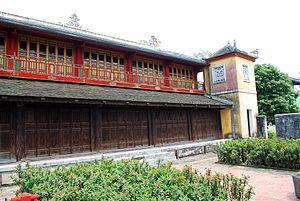
Le palais Diên Thọ est l'un des palais de la Cité impériale de Hué au Viêt Nam. C'est un ensemble d'édifices construits par l'empereur Gia Long en 1803-1804 pour sa mère, afin de lui servir de lieu de résidence et de réception. Il se trouve dans le carré nord-ouest de la Cité impériale, et à l'est se trouve la Cité pourpre interdite. Bao Dai fit sa résidence privée d'un des pavillons, le pavillon Thinh Minh.